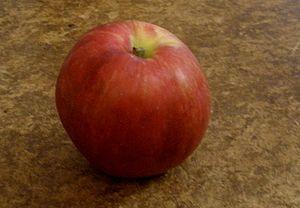
"Esopus Spitzenburg est le nom d'un cultivar de pomme originaire d'Esopus dans le comté d'Ulster dans l'État de New York. Elle fut découverte par un colon hollandais nommé ""Spitzenburg"" vers 1800.